Brak the Barbarian

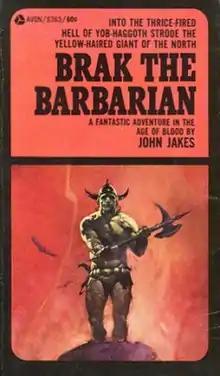
First edition

Brak the Barbarian is a short-fiction collection by American writer John Jakes, featuring his sword and sorcery hero of the same name.